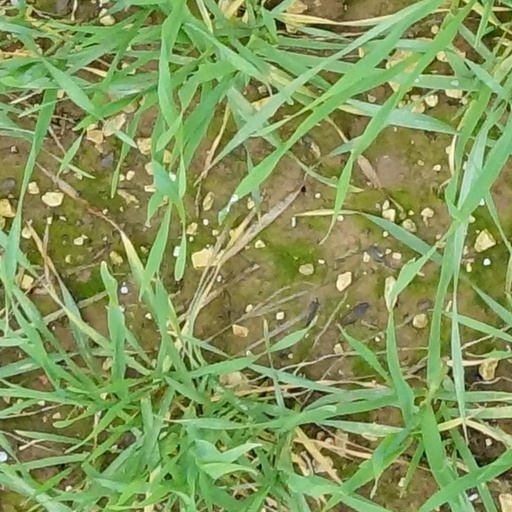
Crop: wheat